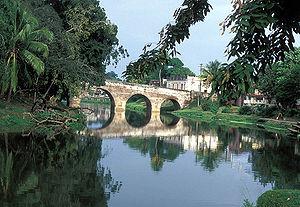
Sancti Spíritus est une ville et une municipalité de Cuba et la capitale de la province de Sancti Spíritus, située au centre de l’île de Cuba.